Mosque-Madrasa of Sultan Barquq

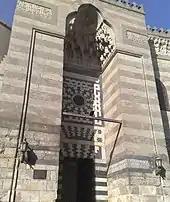

Furthermore, being part of Bayn al-Qasrayn (along al-Mu'izz street), the mosque is embedded in the fabric of Egyptian society and the daily life of Egyptian citizens. One of its lesser known purposes is as a shelter for evicted families in the 1970s. The street the mosque is located on has inspired many works of art and literature most famously the novel "Bayn al-Qasrayn" or palace walk by Naguib Mahfouz. The film which was inspired by the novel, also includes many images of the mosque in its background.